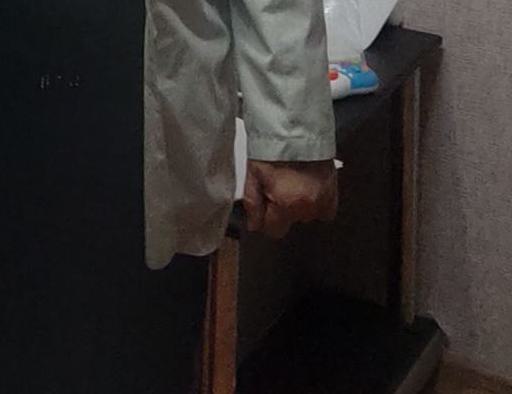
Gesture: no_gesture